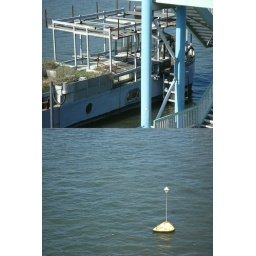
river seine in blue